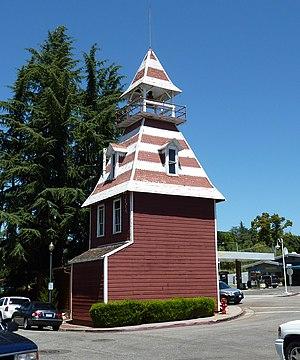
Ceci est la liste des lieux historiques inscrits sur le registre national dans le comté de Placer en Californie.